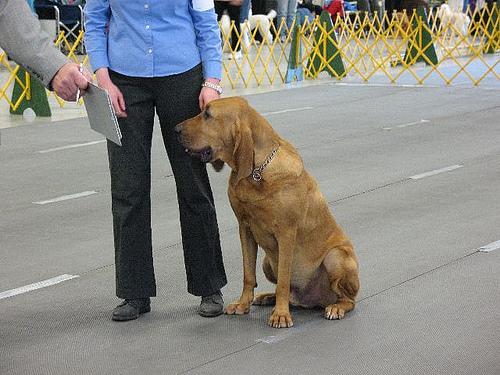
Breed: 207-n000044-bloodhound